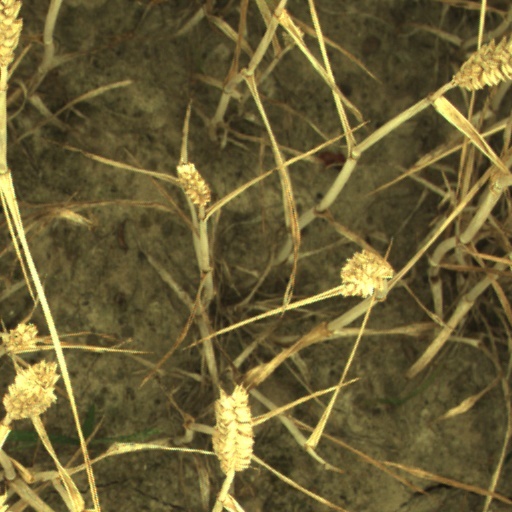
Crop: wheat